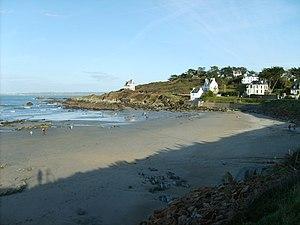
Locquirec [lɔkiʁɛk] est une commune française du département du Finistère, en région Bretagne.